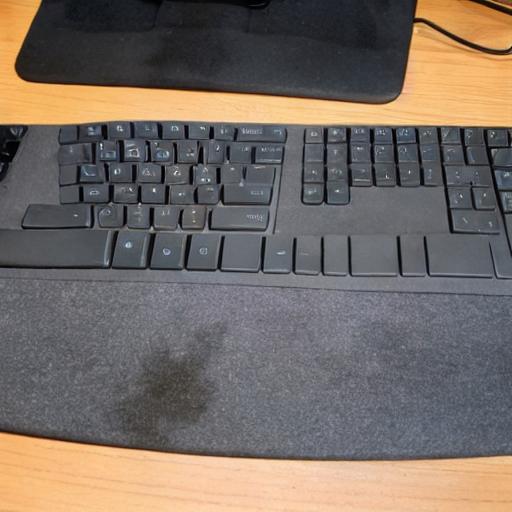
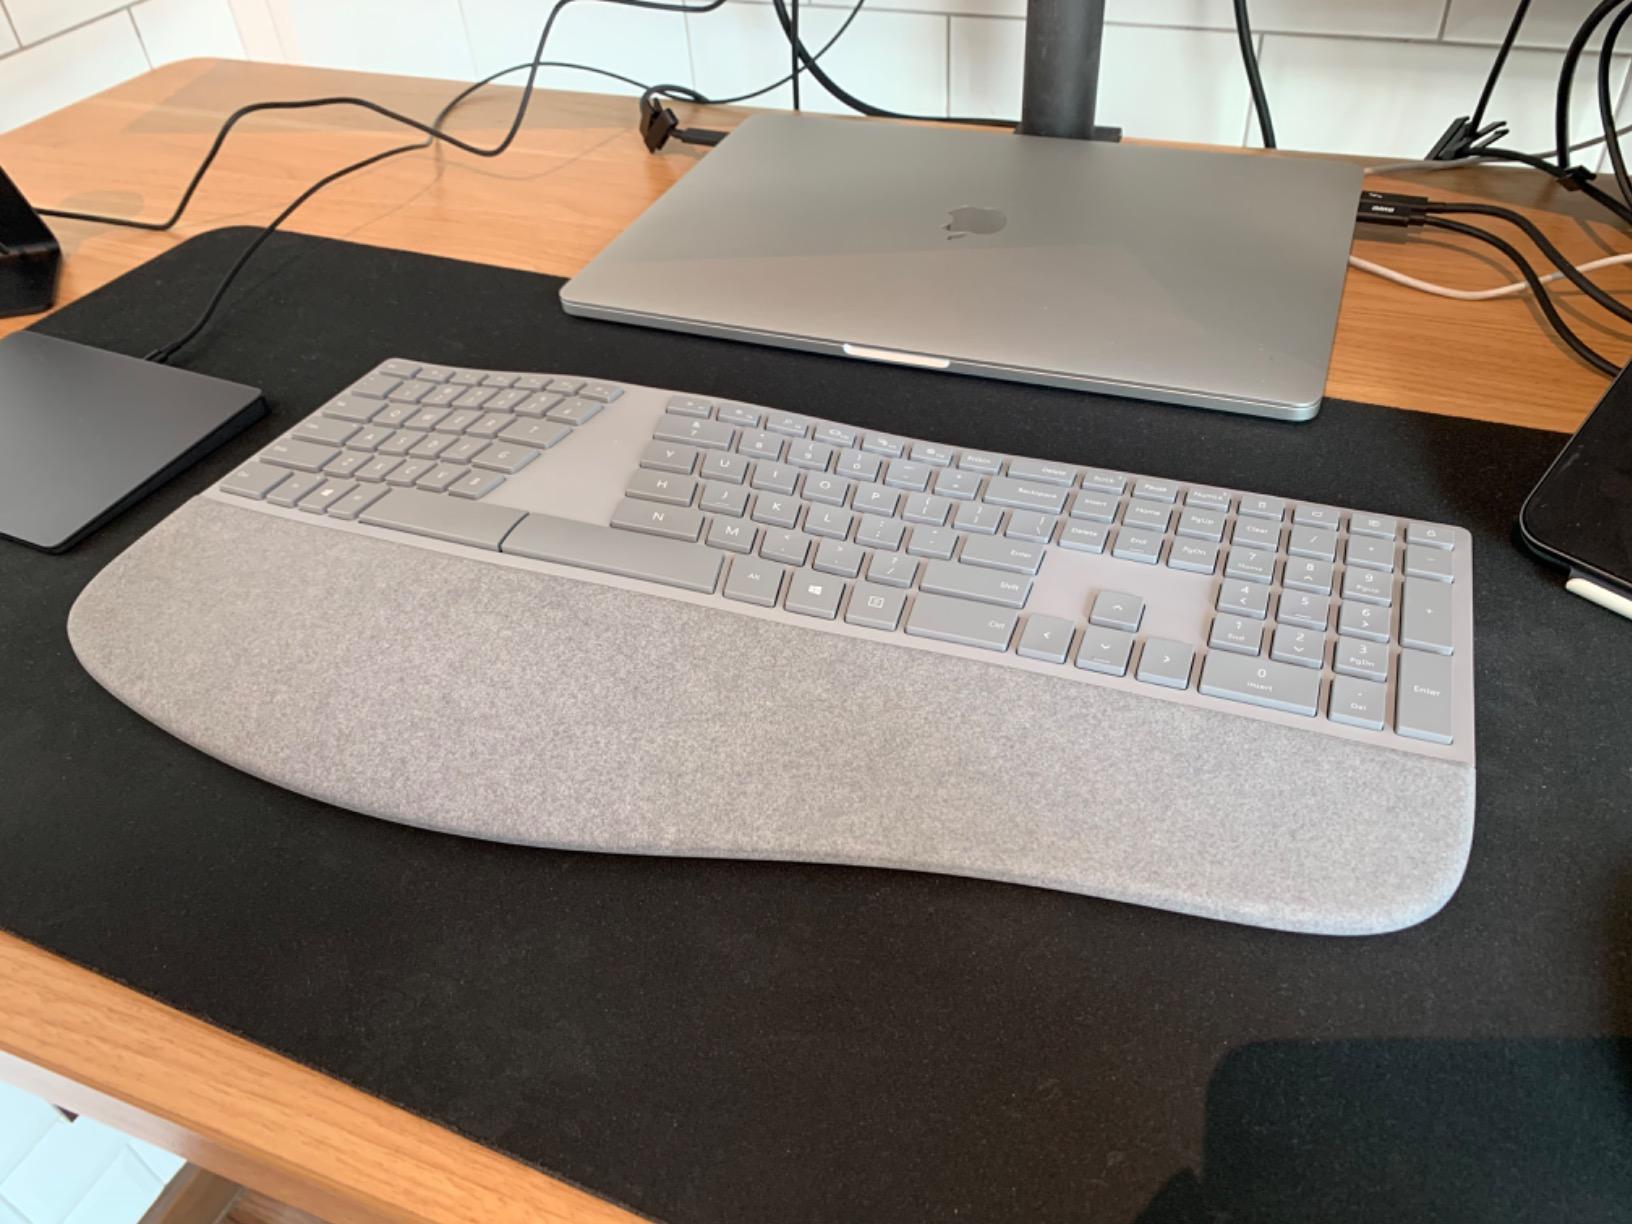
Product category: keyboard
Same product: no